Hydra (constellation)

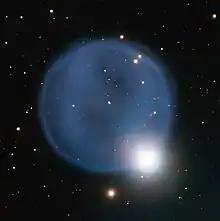
Planetary nebula Abell 33 captured using ESO's Very Large Telescope.

The Greek constellation of Hydra is an adaptation of a Babylonian constellation: the MUL.APIN includes a "serpent" constellation (MUL.DINGIR.MUŠ) that loosely corresponds to Hydra. It is one of two Babylonian "serpent" constellations (the other being the origin of the Greek Serpens), a mythological hybrid of serpent, lion and bird.